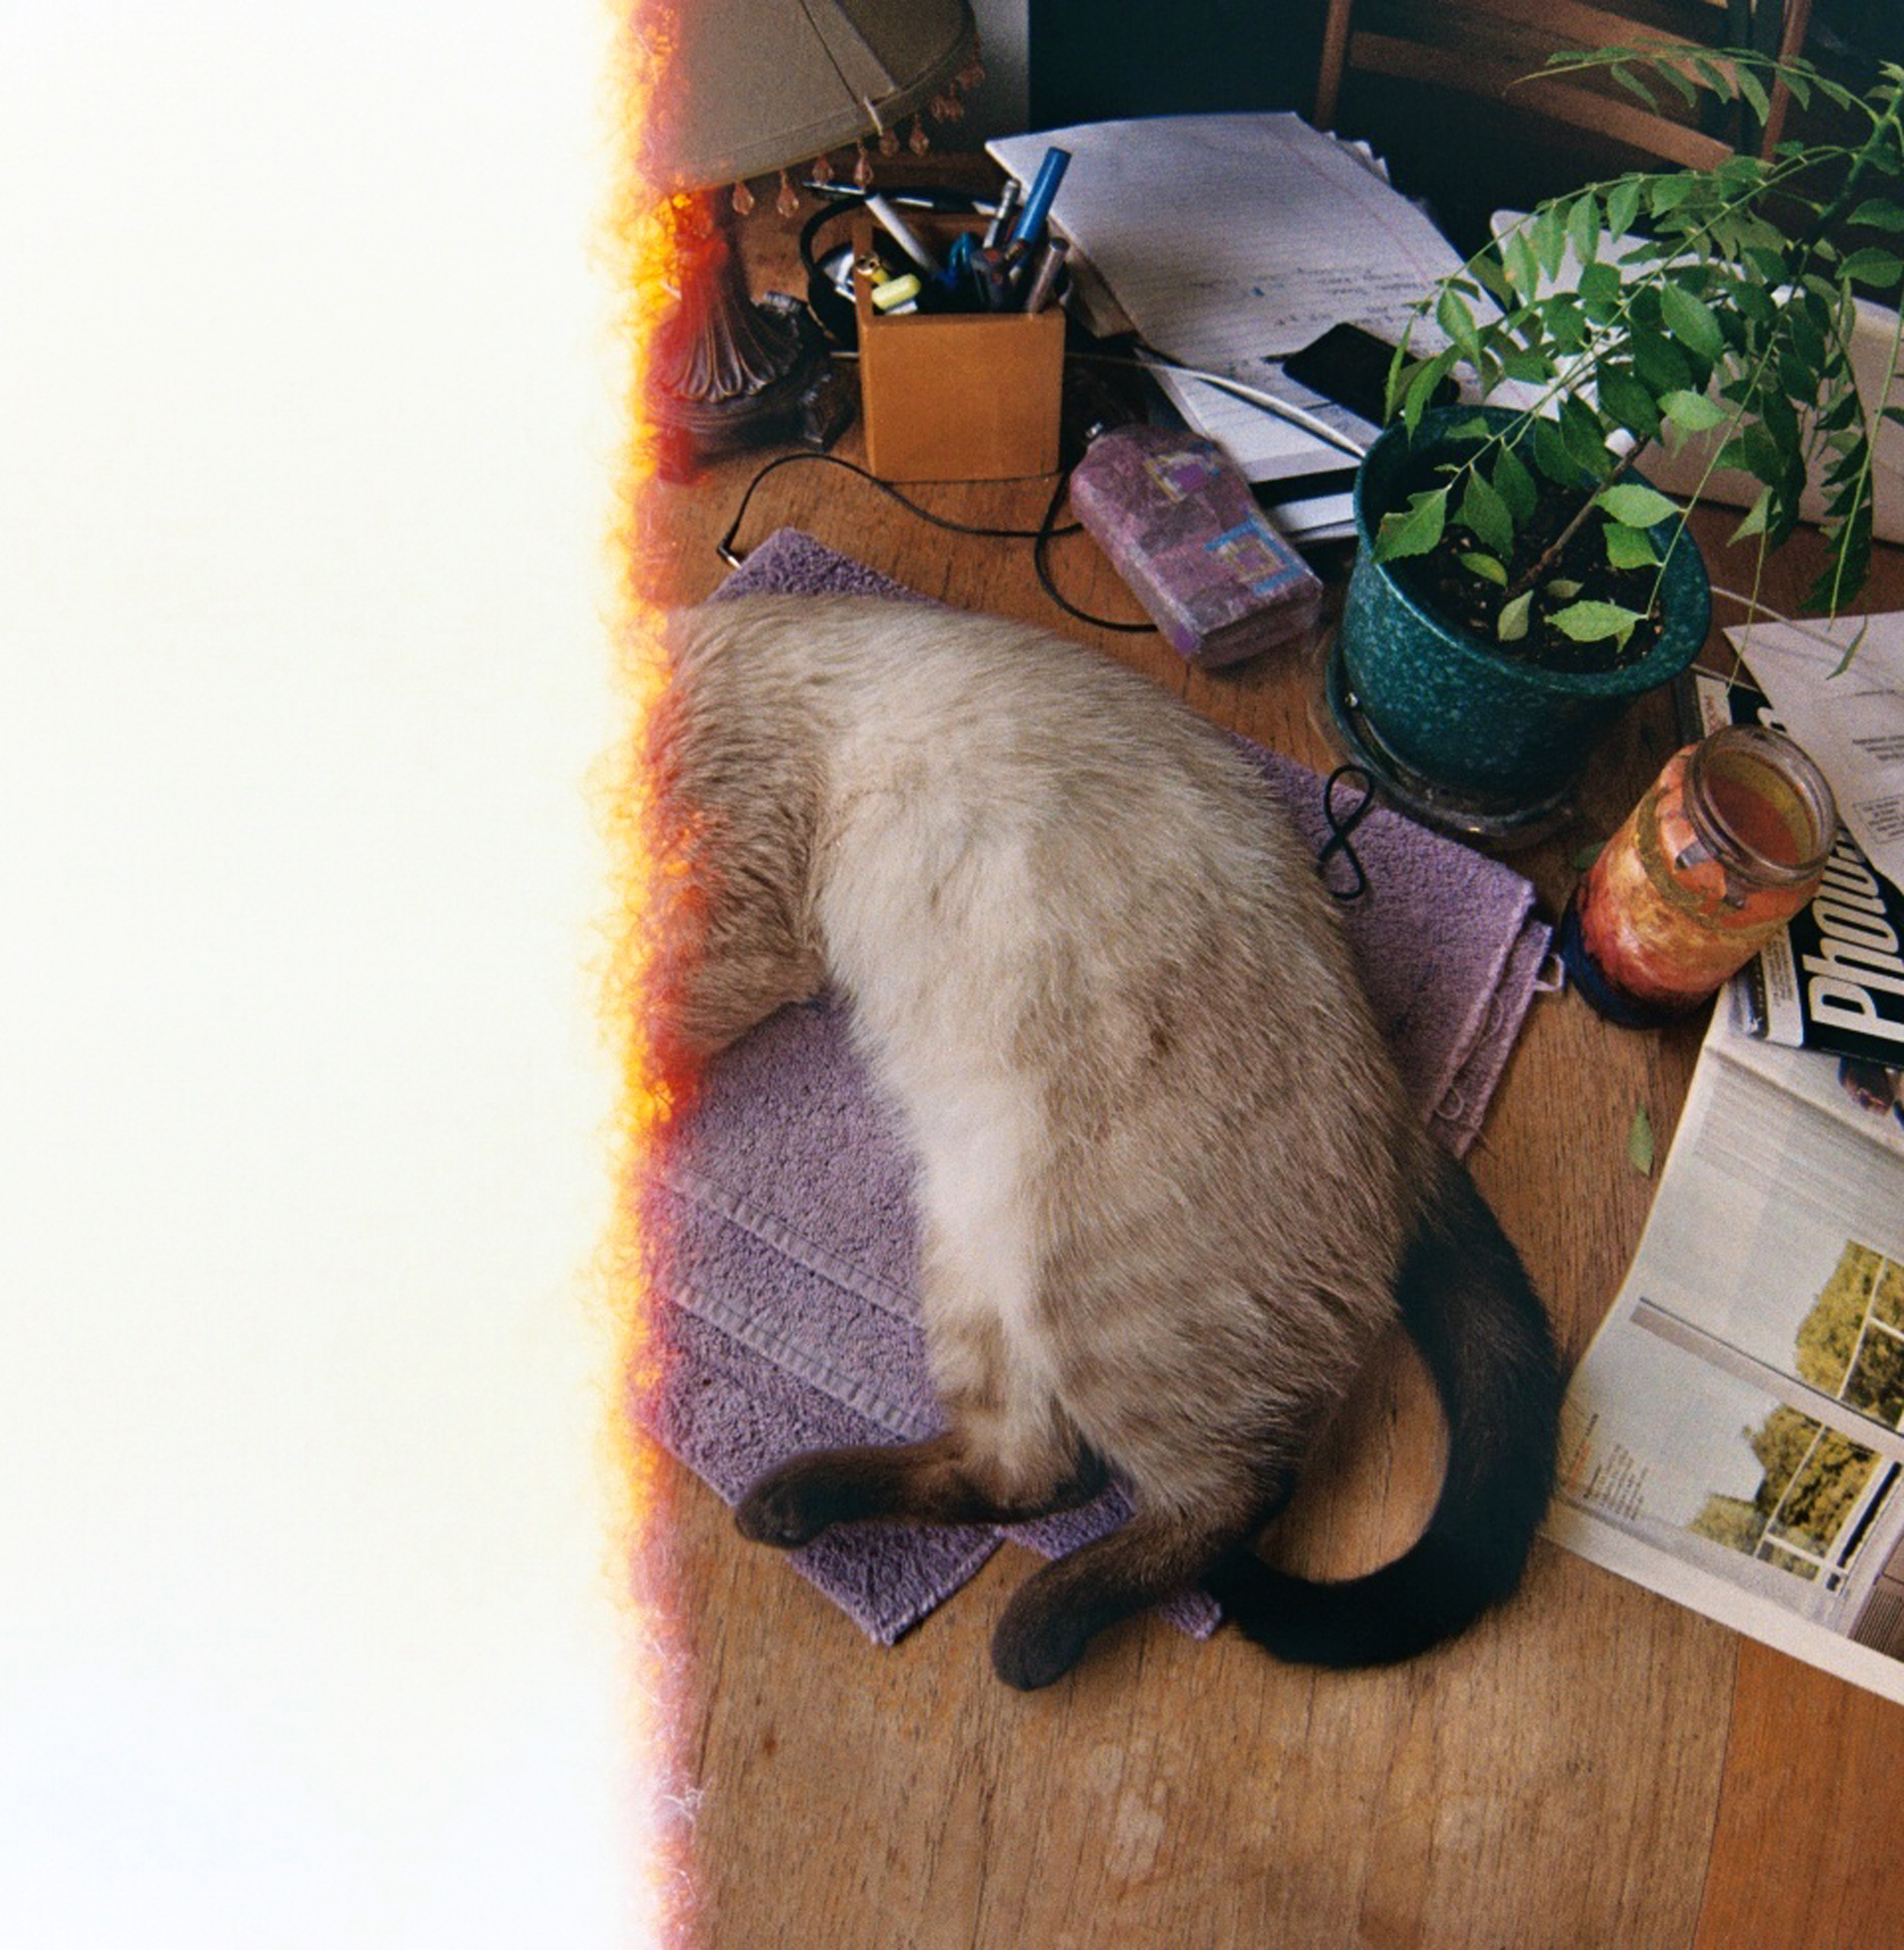
film, kitten, cat, mammal, california, whiskers, vertebrate, sacramento, small to medium sized cats, cat like mammal